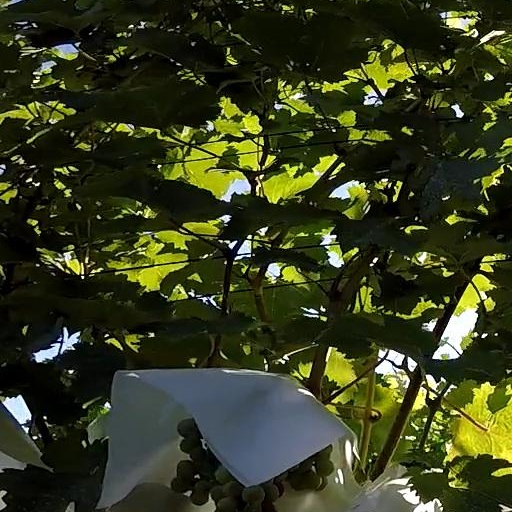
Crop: grape